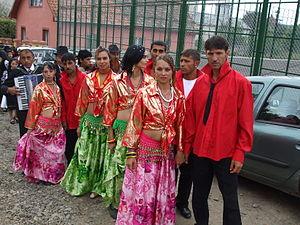
La Roumanie est un État d'Europe de l'Est, le septième pays le plus peuplé de l'Union européenne et le neuvième par sa superficie. La géographie du pays est structurée par les Carpates, le Danube et le littoral de la mer Noire. Située aux confins de l'Europe du Sud-Est et de l'Europe centrale et orientale, la Roumanie a comme pays frontaliers la Hongrie, l'Ukraine, la Moldavie, la Bulgarie et la Serbie.